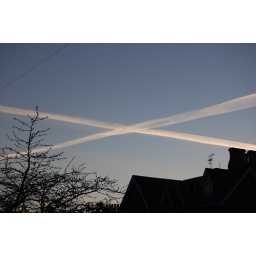
Crossed contrails spotted from our window last night in North Berwick.